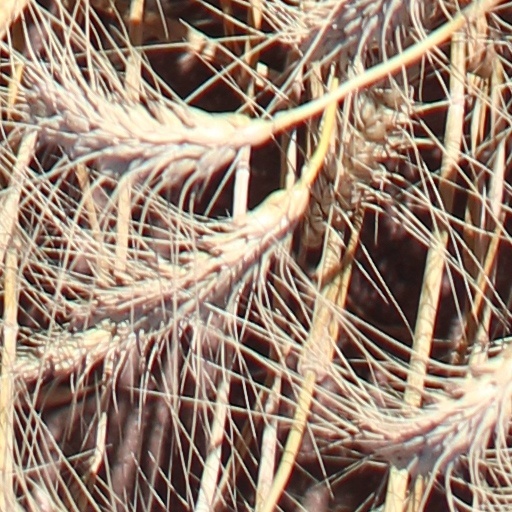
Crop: wheat